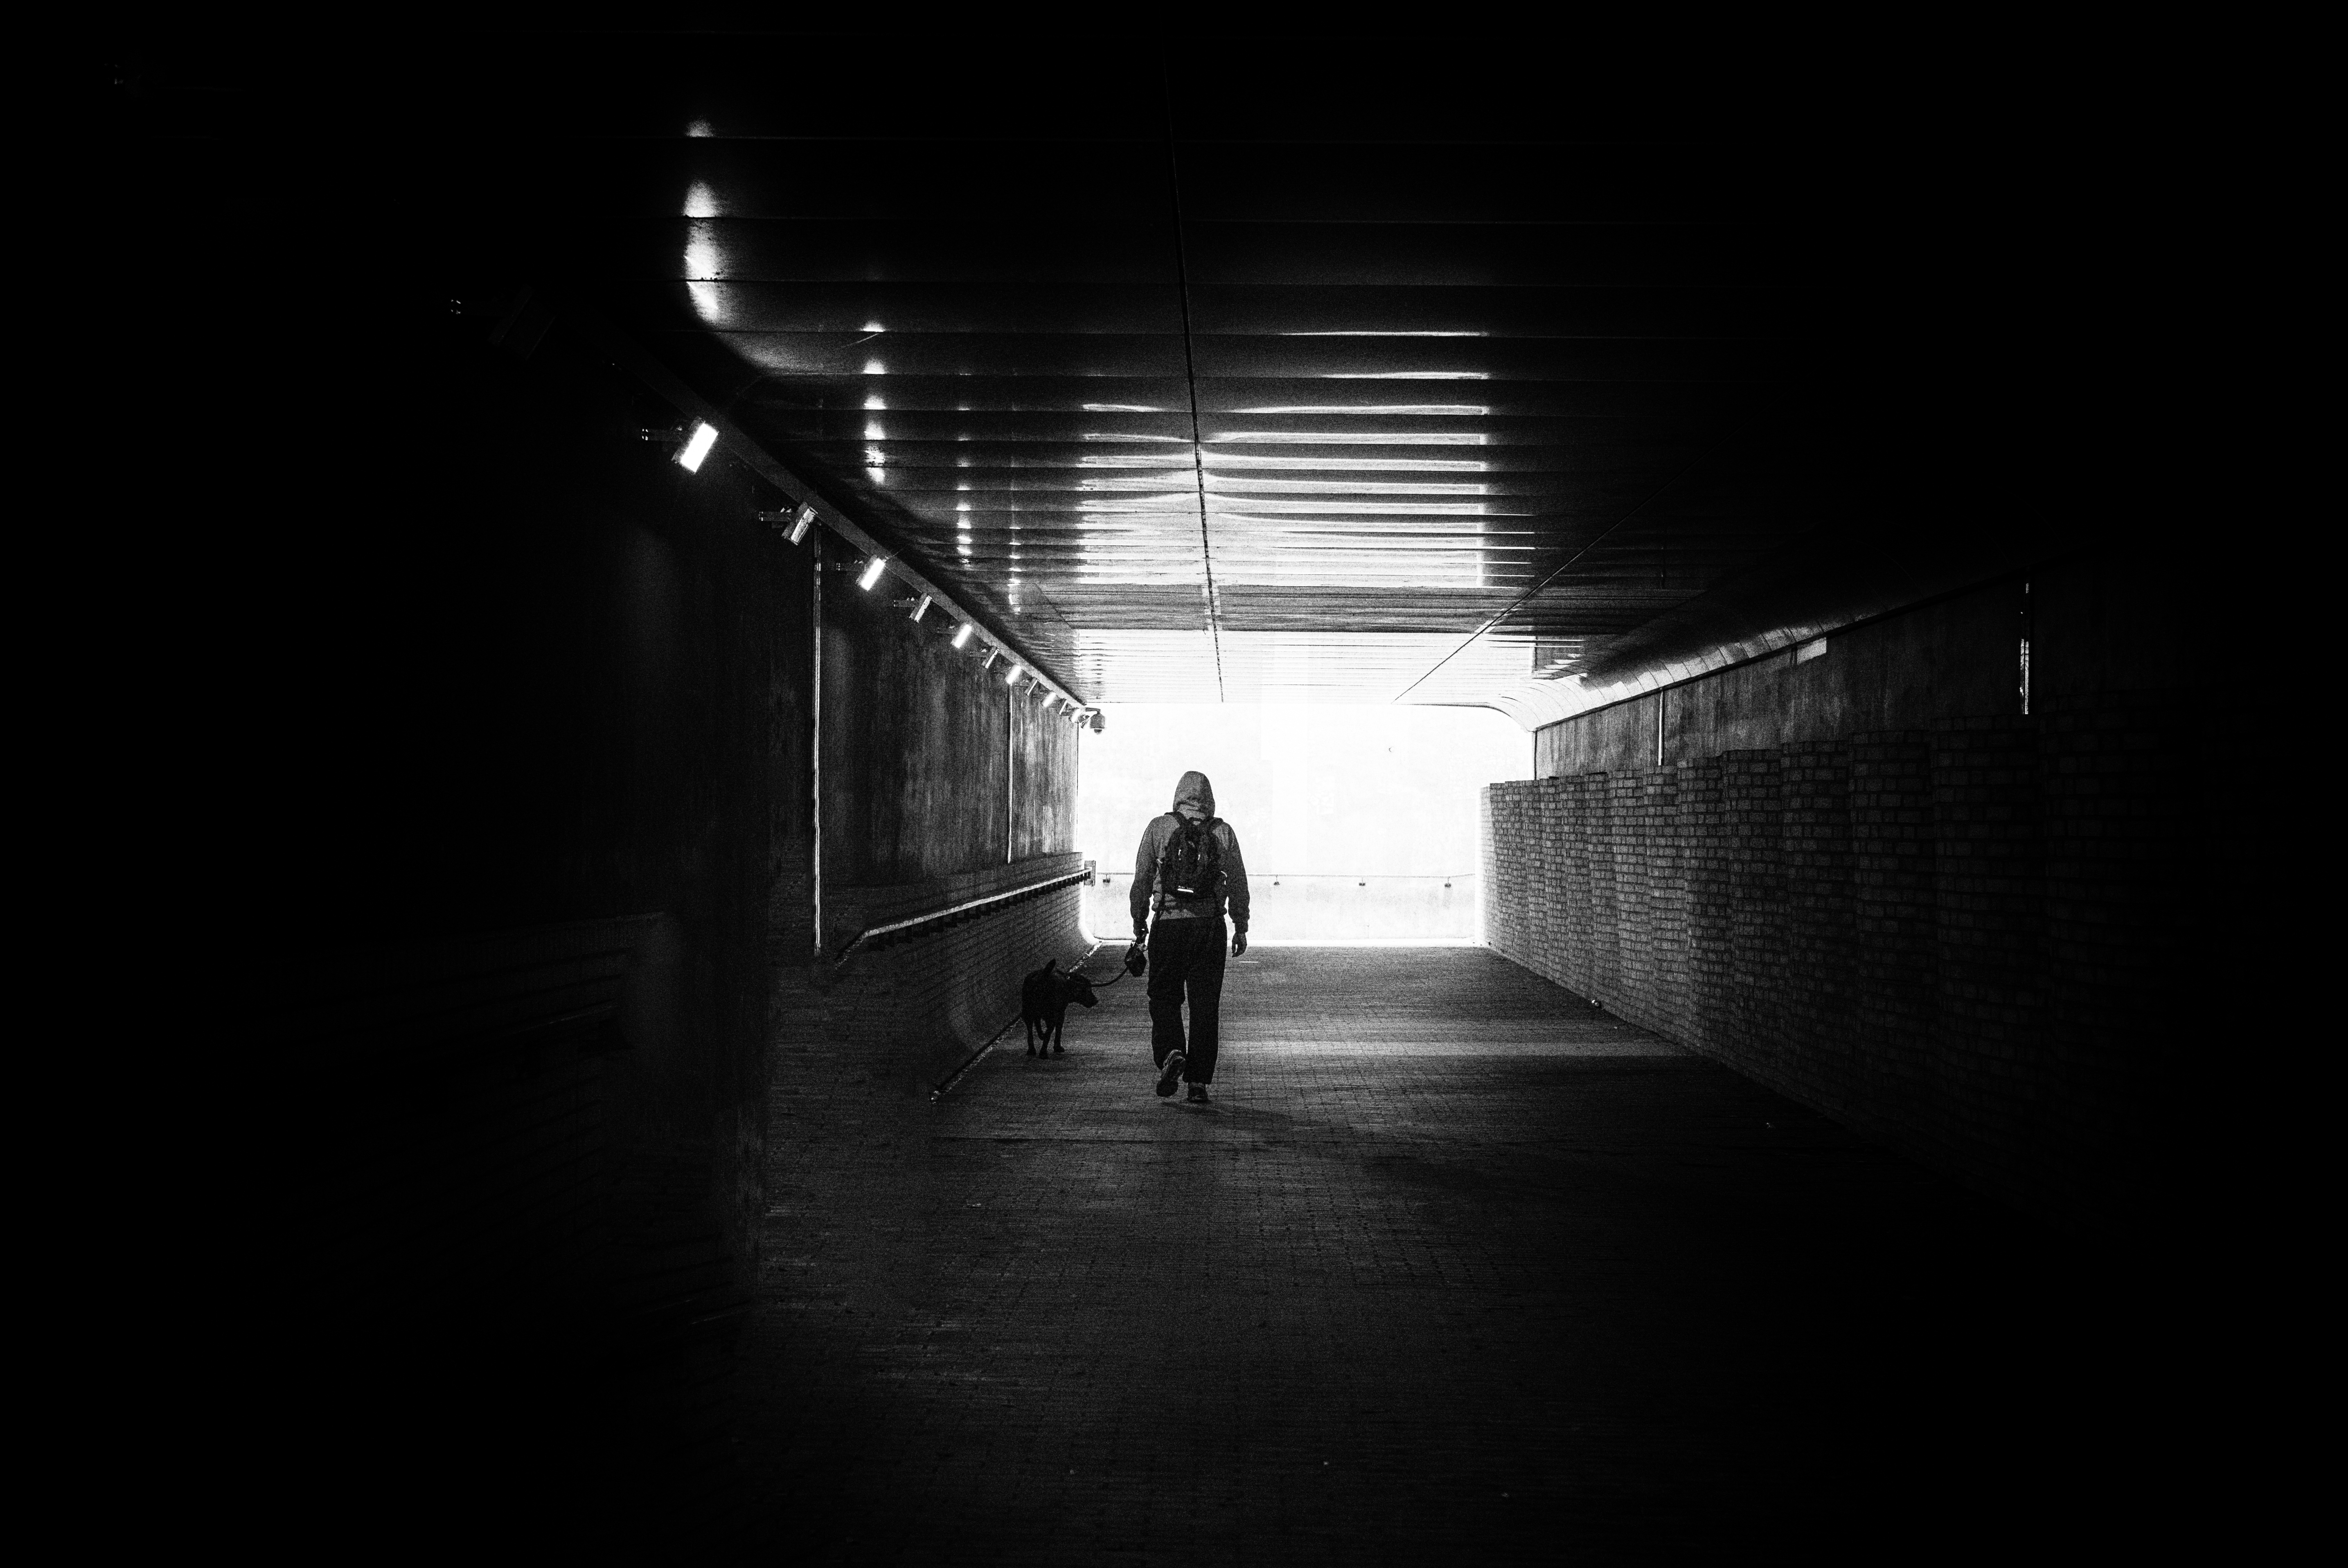
silhouette, light, black and white, white, night, photography, sunlight, reflection, shadow, darkness, black, monochrome, lighting, streetphotography, symmetry, snapshot, shape, streetpics, streetphotographers, seoul, dakohuang, monochrome photography, film noir